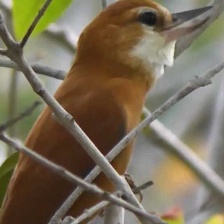
Species: GREAT XENOPS
Scientific name: MEGAXENOPS PARNAGUAE